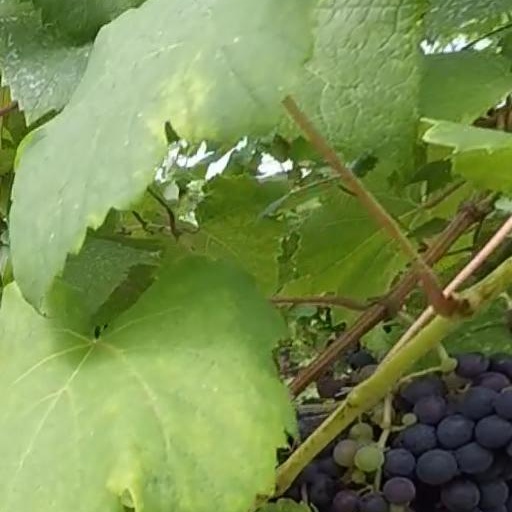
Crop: grape